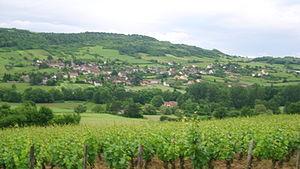
Vue du village de Saint-Denis-de-Vaux (71)
Saint-Denis-de-Vaux est une commune française située dans le département de Saône-et-Loire en région Bourgogne-Franche-Comté.